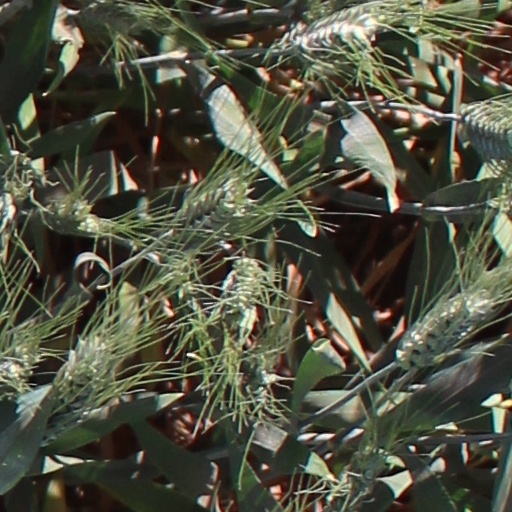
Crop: wheat